Claudius Colas

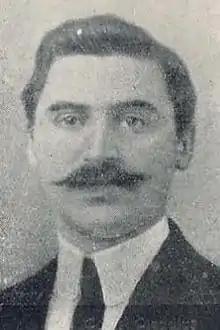

Claudius Colas (Saint-Huruge, France, 29 November 1884 - Battle of the Marne, 11 September 1914)., also known as Profesoro V. Esperema, was a French Esperantist. In 1910, he created the constructed language Adjuvilo, which was a complete language that was never meant to be spoken but instead an effort to help create dissent in the then-growing Ido movement. In 1910, he co-founded IKUE, the foremost organization of Catholic Esperantists in the world.